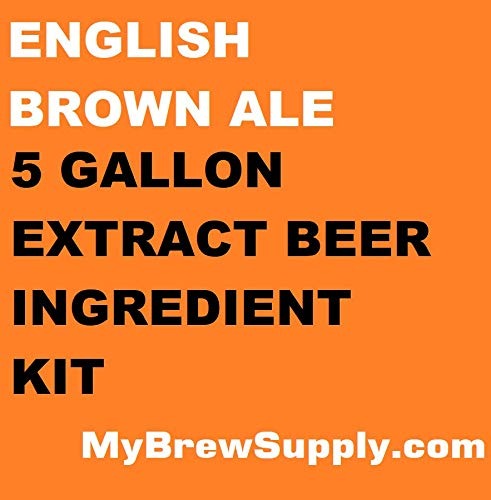
Item Name: English Brown Ale Homebrew 5 Gallon Beer Extract Ingredient Kit - My Brew Supply
Bullet Point 1: English Brown Ale 5 Gallon Beer Extract Ingredient Kit
Bullet Point 2: Kit comes with Dry Malt Extract, Specialty Grains, Hops, Yeast, Priming Sugar and Bottle Caps
Bullet Point 3: Makes 5 Gallons of beer (approx. 53+ 12 oz bottles)
Bullet Point 4: Easy-to-Follow Brewing Procedure, ABV: 4.7%
Bullet Point 5: Ships Promptly
Product Description: ENGLISH BROWN ALE 5 Gallon Beer Extract Ingredient Kit Ingredients: 3 lbs Golden Dry Malt Extract 2 lbs Amber Dry Malt Extract Specialty Grains 8 oz Munich Dark 4 oz Chocolate Malt 6 oz Carapils 2 oz Fuggles Pellet Hops* Fermentis Safale Yeast S-04* 5 oz Priming Sugar 50 Oxygen Absorbing Bottle Caps Grain Bag Easy-to-Follow Brewing Procedures Specifications: OG: 1.049 FG: 1.012 IBU: 225.1 ABV: 4.7% Color: 13.9 Difficulty: Easy Makes 5 Gallons of beer (approx. 53+ 12 oz bottles) *hops and yeast may vary based on availability Sold by My Brew Supply
Value: 1.0
Unit: Count

Price: 46.99